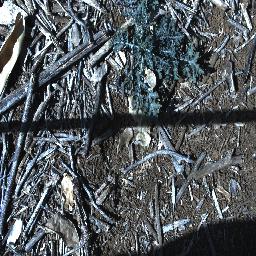
Label: parthenium